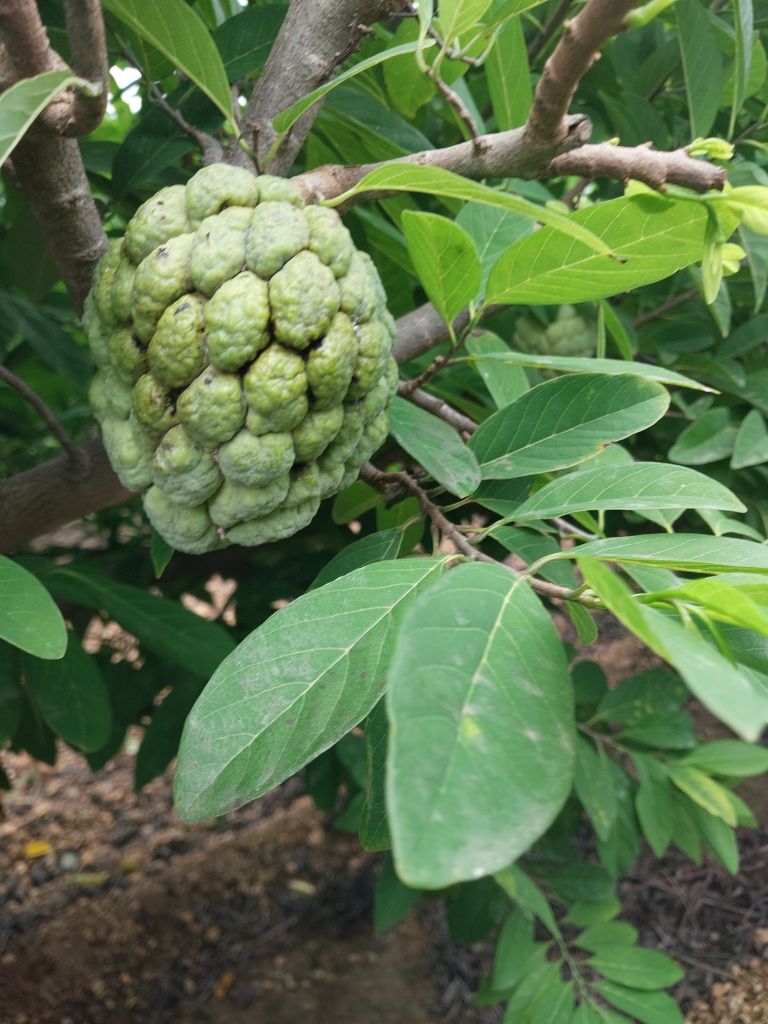
Disease label: Athracnose